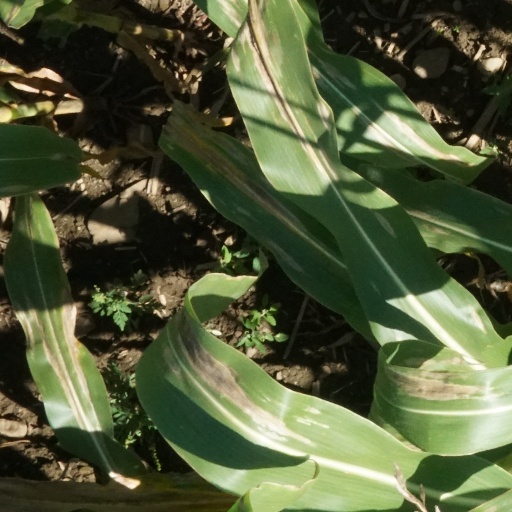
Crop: maize; corn